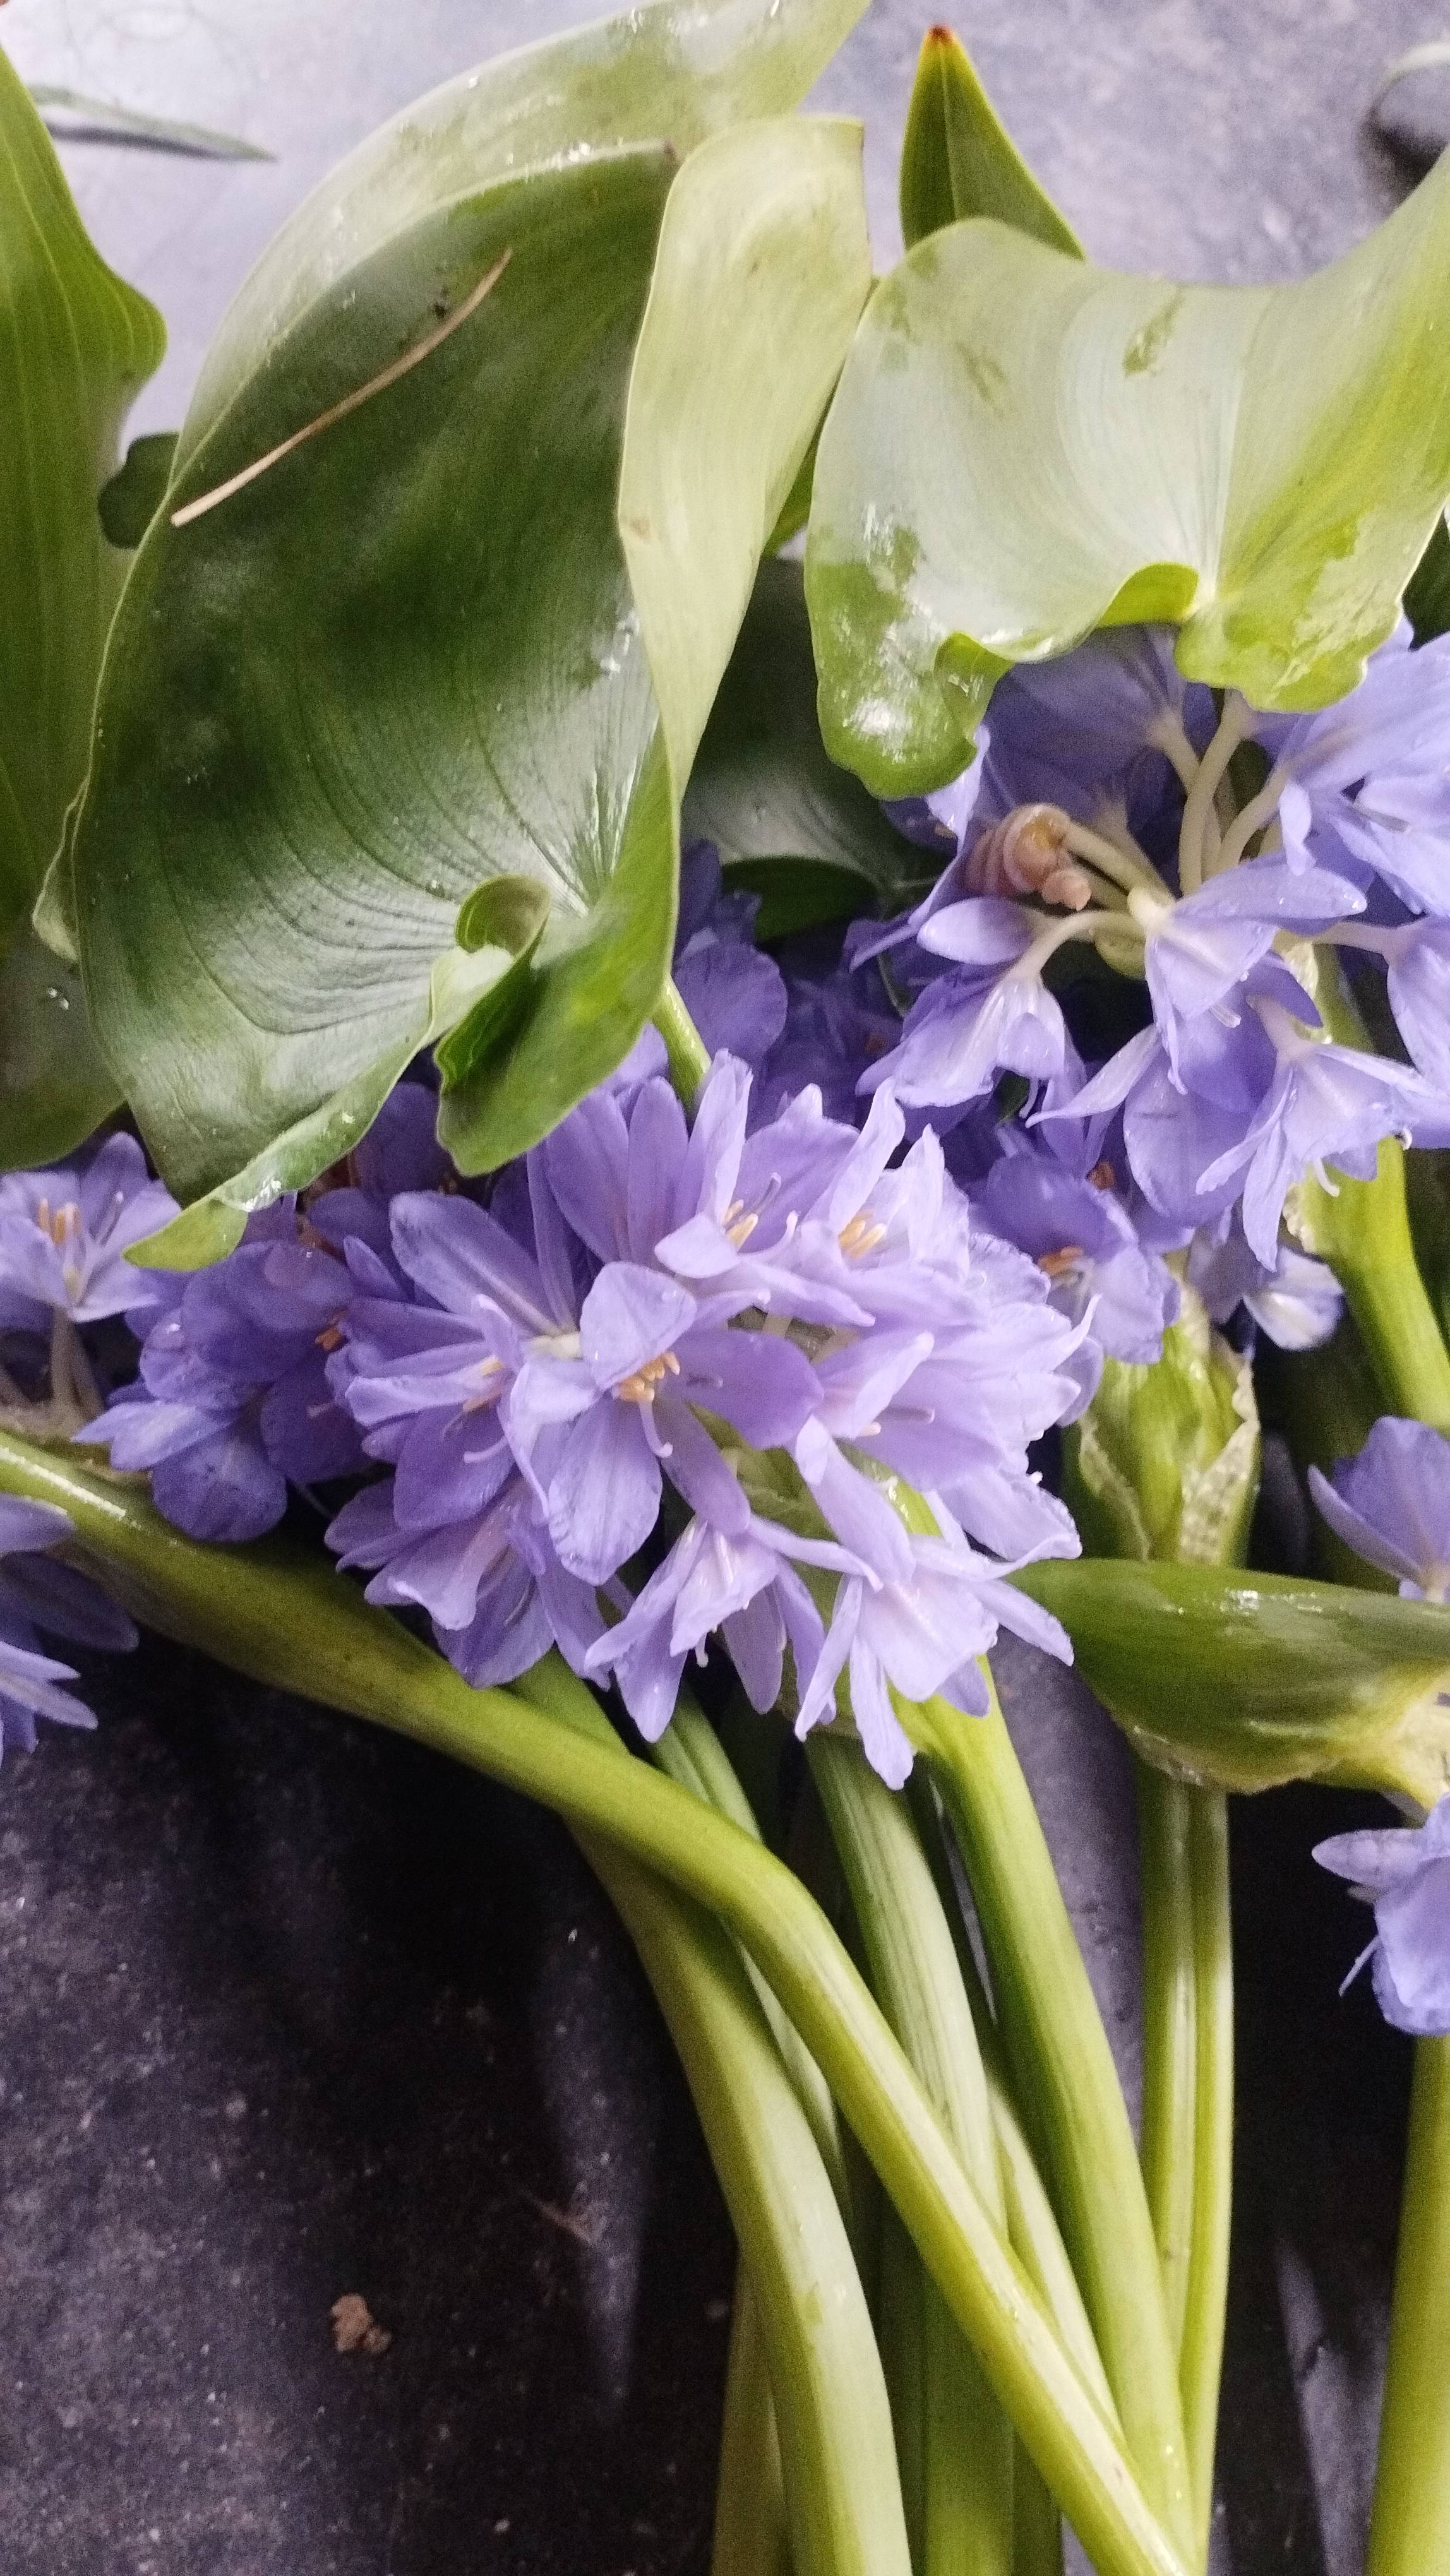
Species: Heartleaf False Pickerelweed (Monochoria korsakowii)